Alberta Highway 2A

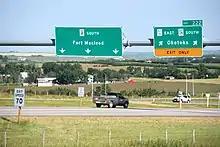
Near De Winton, Highway 2A splits to the southwest, connecting Calgary to Okotoks.

Highway 2A runs adjacent to the Queen Elizabeth II Highway between Calgary and Edmonton, although it does not enter either city. Highway 2A generally runs parallel to the Canadian Pacific Railway Calgary-Edmonton line, which runs to the west of Highway 2 between Crossfield and Red Deer, and to the east of Highway 2 between Red Deer and Leduc. Highway 2A is divided into two subsections with a gap between Bowden and Innisfail.